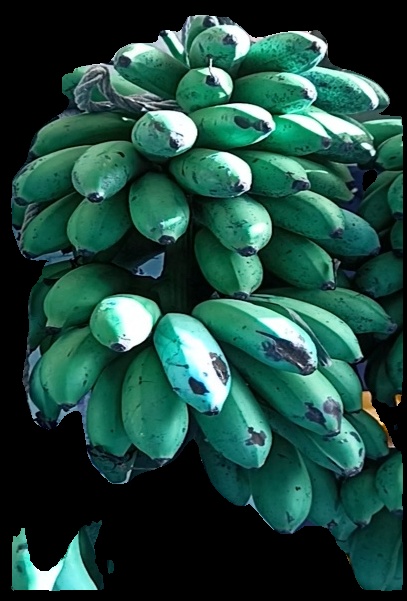
Variety: rasbale
Grade: grade2